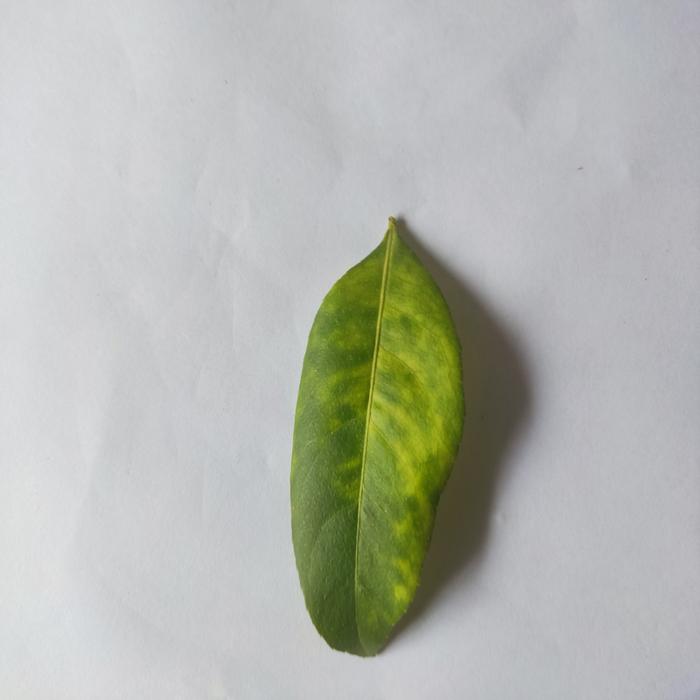
Crop: Lemon
Leaf condition: Citrus